Answer in natural language. Is Window to the left of black tv? Choose between the following options: yes or no
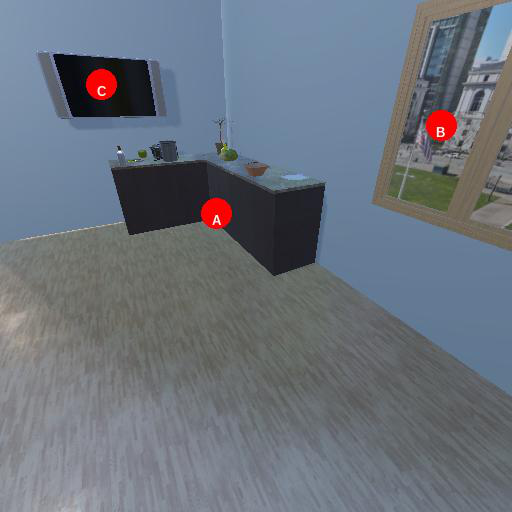
<answer>no</answer>